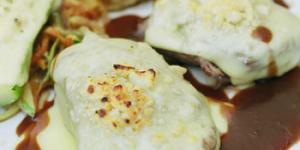
tacos al horno